Bright Angel Trail

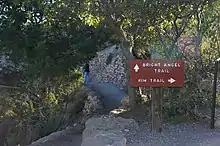
Bright Angel Trail head on the south rim.

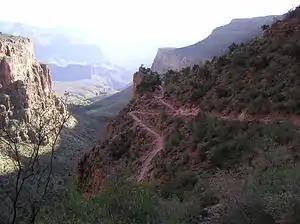
Havasupai Gardens (bright green riparian patch in the middle-far distance) and Three Mile Resthouse (right foreground) along Bright Angel Trail

The trail originates at Grand Canyon Village on the south rim of the Grand Canyon, descending 4380 feet to the Colorado River. It has an average grade of 10% along its entire length. At trail's end, the River Trail continues another 1.9 miles to the Bright Angel Campground and Phantom Ranch. These two trails combined are the most common method used to access Phantom Ranch by hikers and mules.